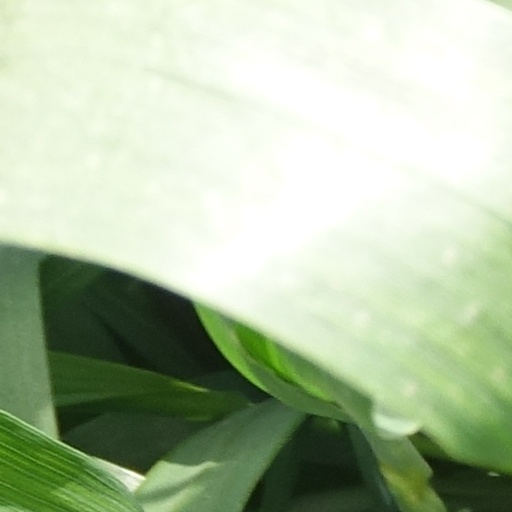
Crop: wheat